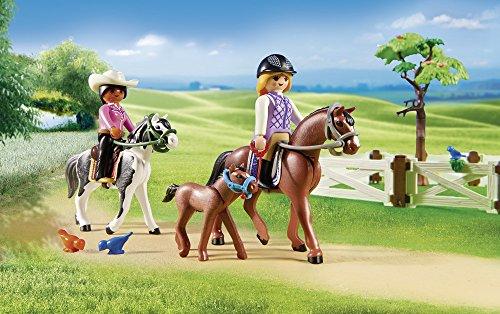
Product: PLAYMOBIL Horse Farm Building Set
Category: Toys & Games | Toy Figures & Playsets | Playsets & Vehicles | Playsets
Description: Set includes two figures, two horses, one foal, Cats, squirrels, birds, feeding buckets, water trough, wheelbarrow, grooming brushes, pitchfork, fencing, and many other accessories.
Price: $78.10
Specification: ProductDimensions:4.9x19.7x23inches|ItemWeight:0.32ounces|ShippingWeight:5.16pounds(Viewshippingratesandpolicies)|DomesticShipping:ItemcanbeshippedwithinU.S.|InternationalShipping:ThisitemcanbeshippedtoselectcountriesoutsideoftheU.S.LearnMore|ASIN:B06WGZY234|Itemmodelnumber:6926|Manufacturerrecommendedage:5-12years